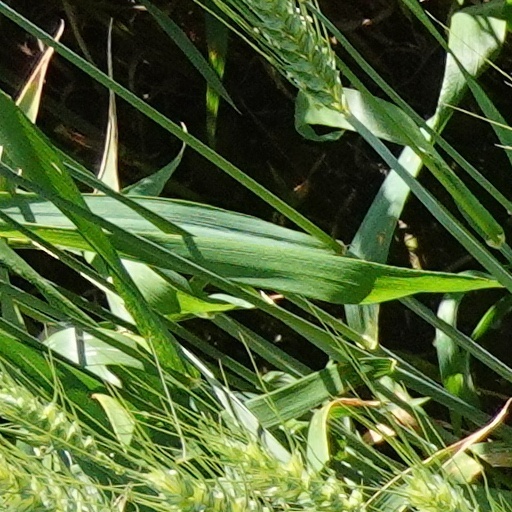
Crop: wheat